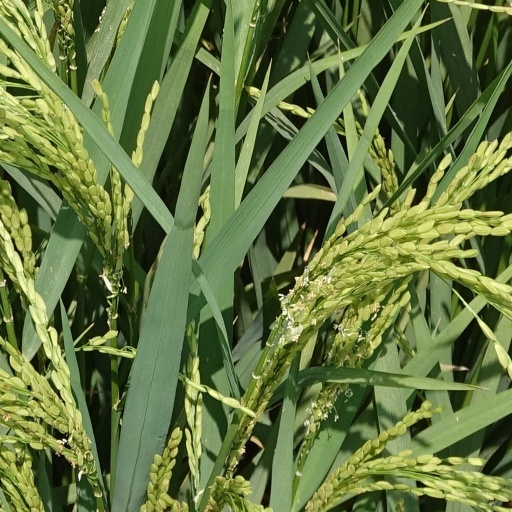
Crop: rice